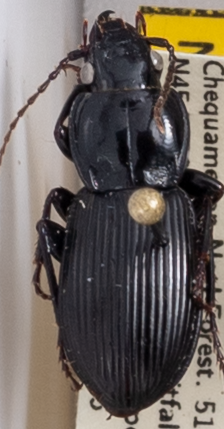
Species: Pterostichus novus
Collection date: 2021-06-15
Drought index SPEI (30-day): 0.51
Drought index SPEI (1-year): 0.376
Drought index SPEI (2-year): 0.968